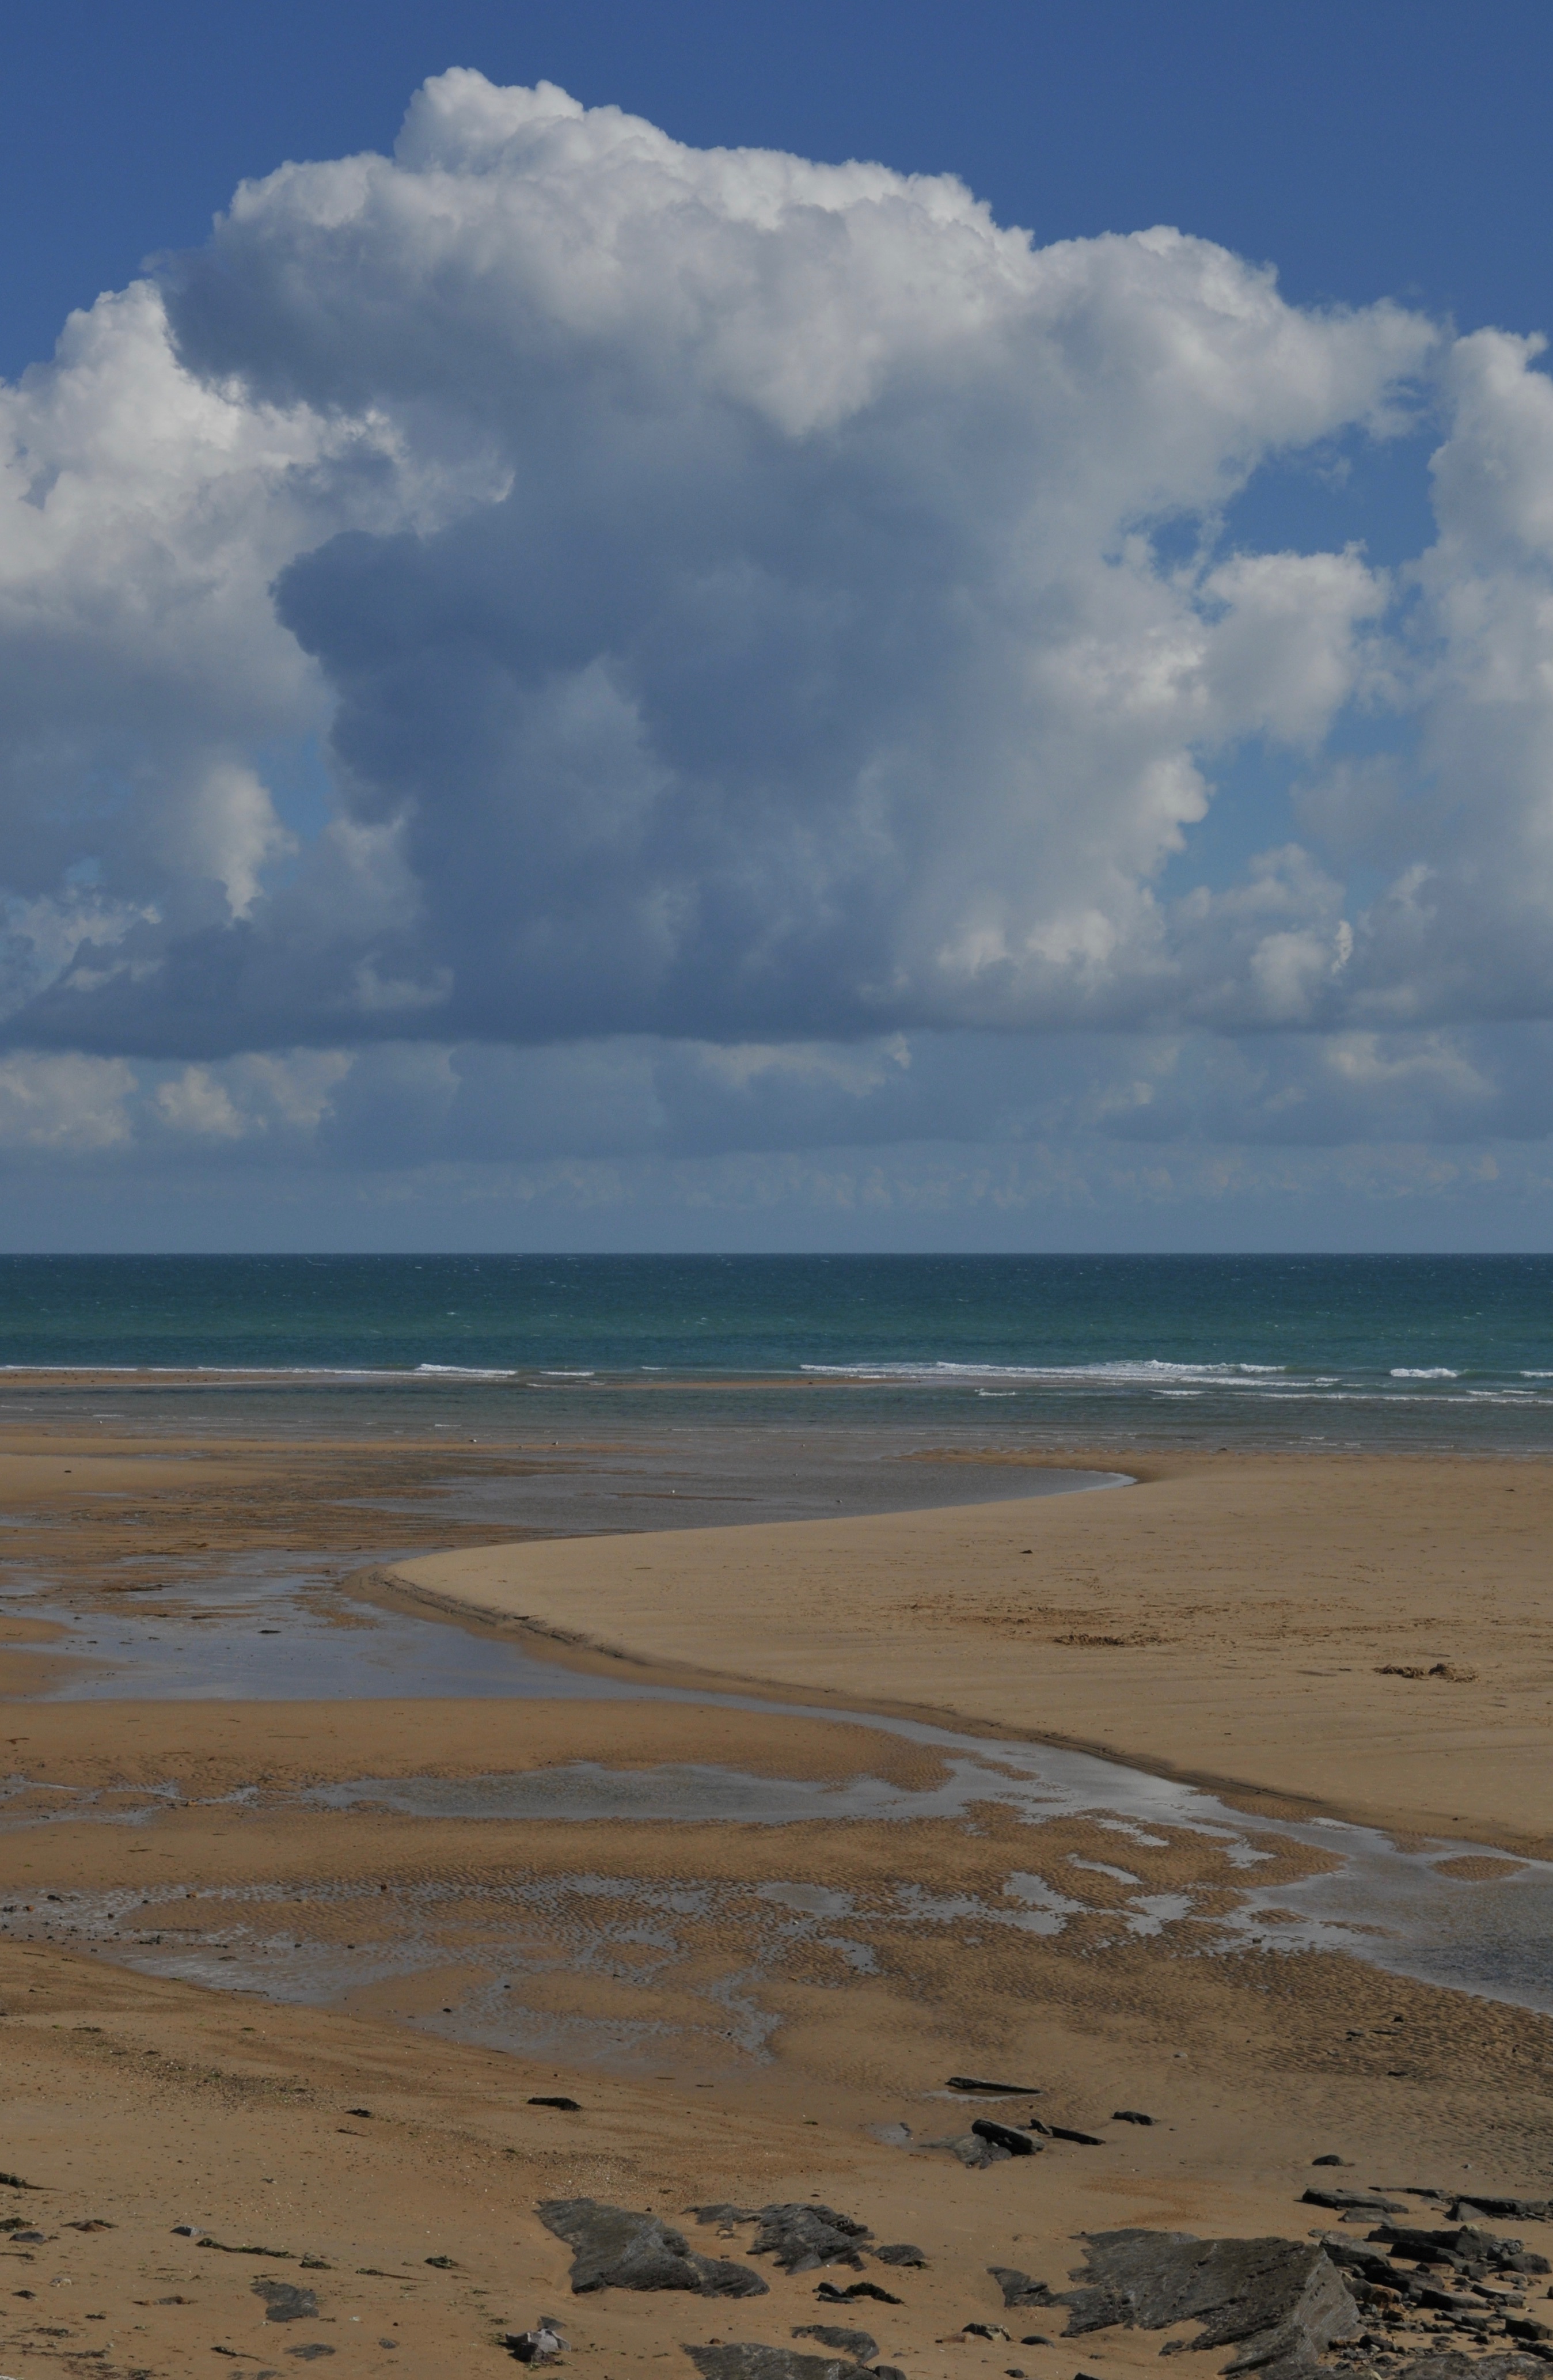
beach, sea, coast, sand, ocean, horizon, cloud, sky, shore, wave, bay, material, body of water, mudflat, wind wave